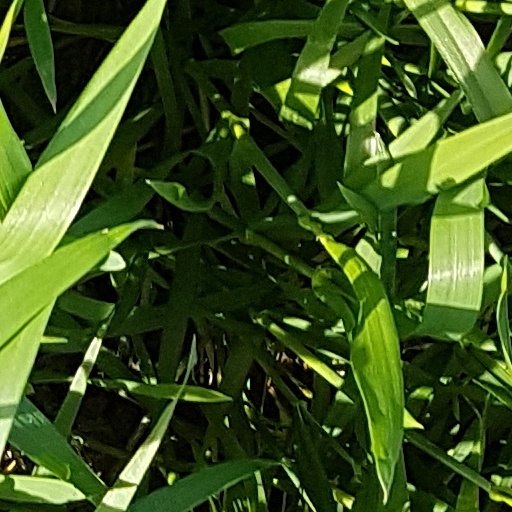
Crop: wheat